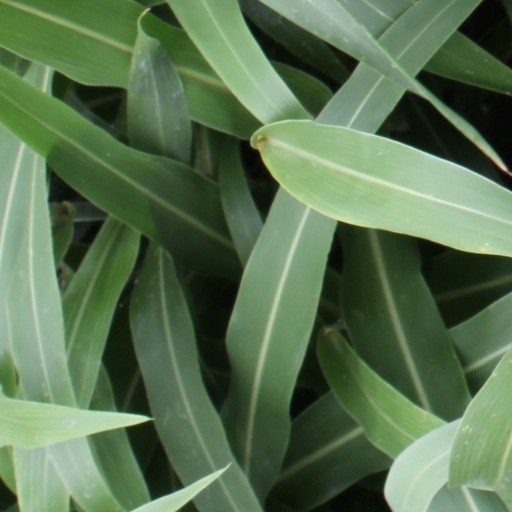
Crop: sorghum